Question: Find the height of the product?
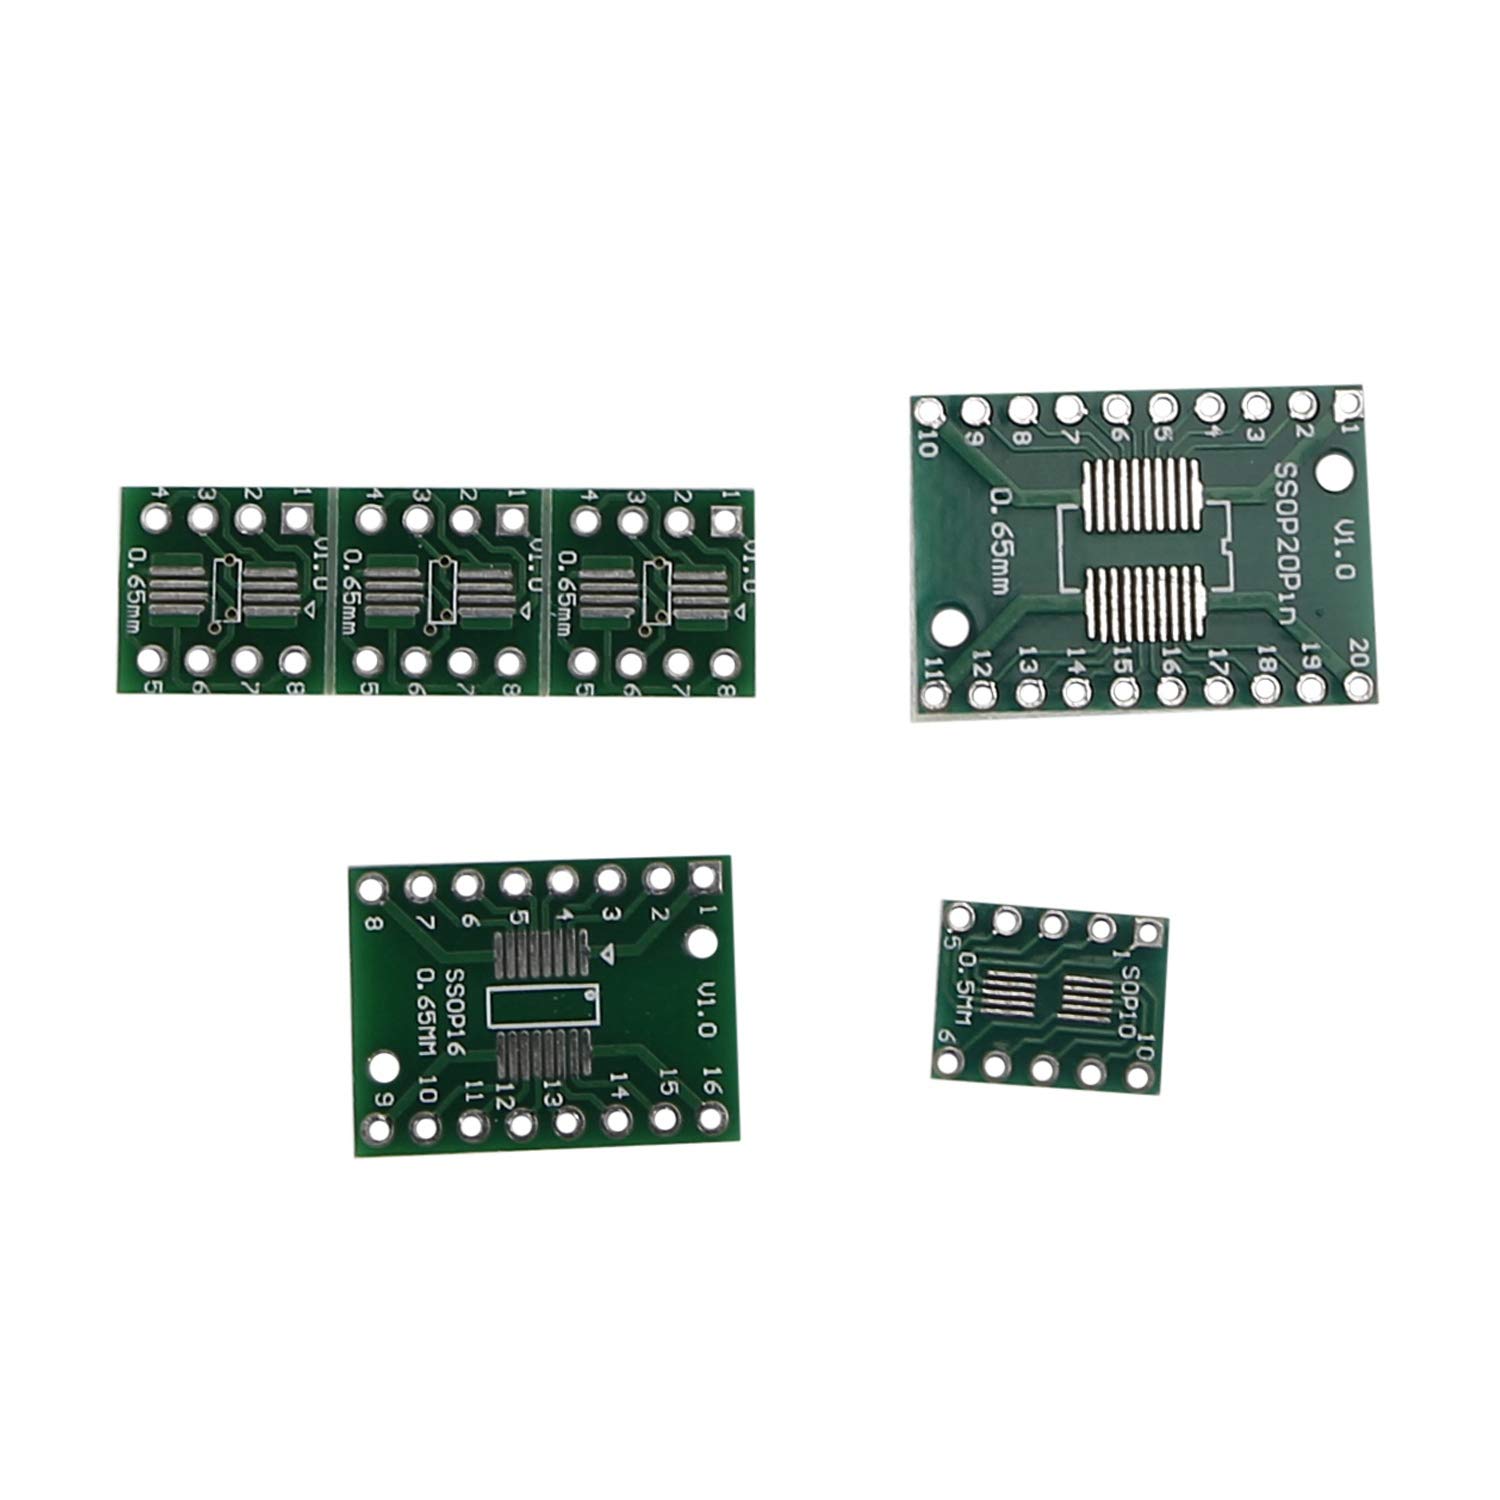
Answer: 10.0 millimetre